Chinese siege weapons

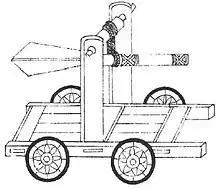
Iron plated ram

The Chinese ram used an iron-plated head. After the introduction of gunpowder it added a cannon as well.